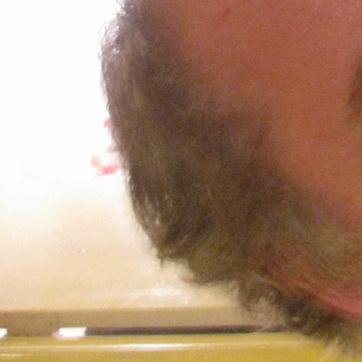
Material: hair